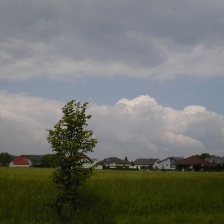
Cloud type: Cumulus